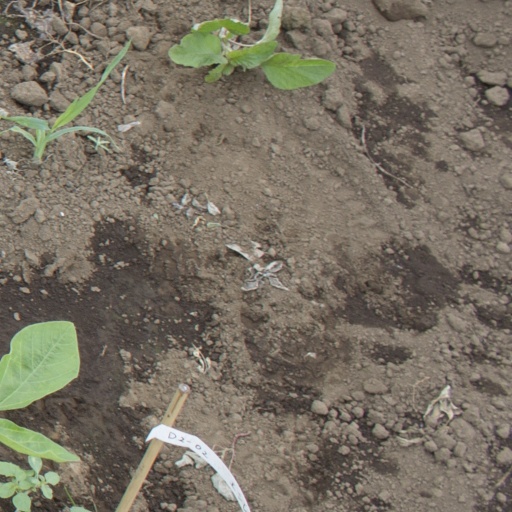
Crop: soybean